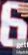
Number: 6